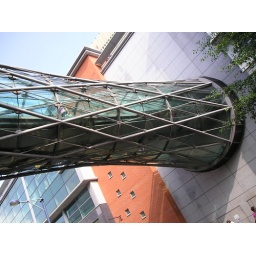
This modern bridge connects the Marks &amp;amp; Spencer / Selfridges building in Manchester to the Arndale Centre.